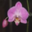
Label: orchid